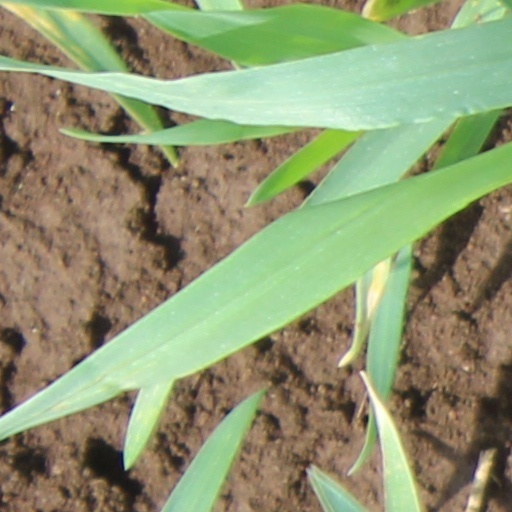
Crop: wheat